Sandra Becker

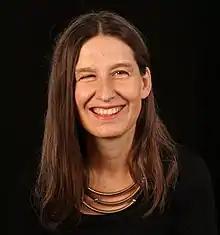
Sandra Becker (2017)

Becker was born in Freiburg, the daughter of diplomats Volkmar Becker and Judge Gisela Maria Becker. She moved with her family at the age of eight to Turkey, where her father worked at the German Embassy in Ankara. In 1979 they moved to Lima, Peru, for three years. In 1982 they moved back to Germany.